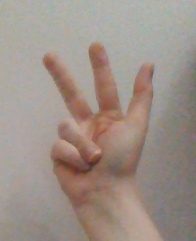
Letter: al